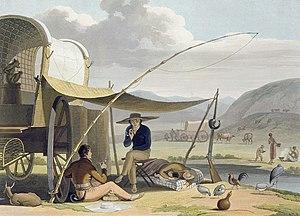
Un Afrikaner est un Sud-africain blanc d’origine néerlandaise, française, allemande ou scandinave qui s’exprime dans une langue dérivée du néerlandais du XVIIᵉ siècle : l’afrikaans.
Les Boers sont les pionniers blancs d'Afrique du Sud, originaires, pour la plupart, des régions néerlandophones d'Europe, des provinces indépendantes du nord, alors appelées Provinces-Unies, mais venant aussi d'Allemagne et de France.
Les Trekboers furent des agriculteurs nomades descendants de colons néerlandais, de huguenots français et de protestants allemands. Ils entamèrent leur migration depuis les environs du Cap, telles les localités de Paarl, Stellenbosch et Franschhoek à partir du XVIIᵉ siècle et au cours du XVIIIᵉ siècle.